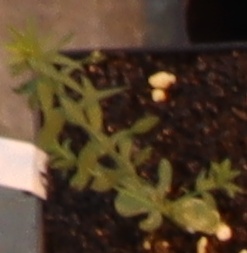
Label: Flax